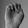
ASL letter: E